Air Rwanda

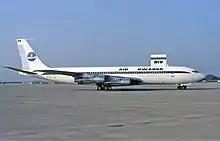
Air Rwanda Boeing 707 in 1981

Société Nationale des Transports Aériens du Rwanda, or Air Rwanda as the airline was commonly known was the national airline of Rwanda, with its base at Kigali International Airport in Kigali. The airline operated for 21 years. In 1996 the airline was rebranded and renamed to Rwanda Air which finally led to the formation of RwandAir in 2002.